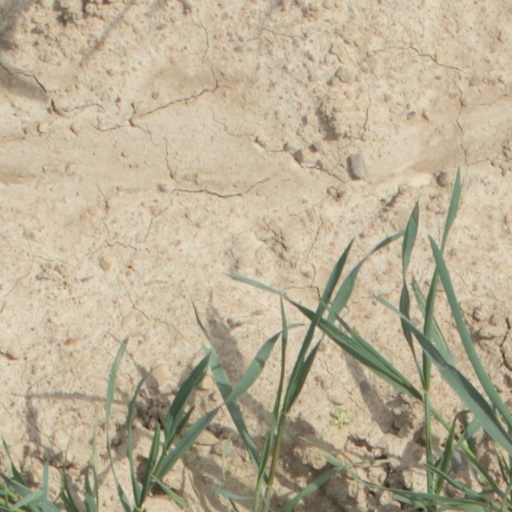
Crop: wheat